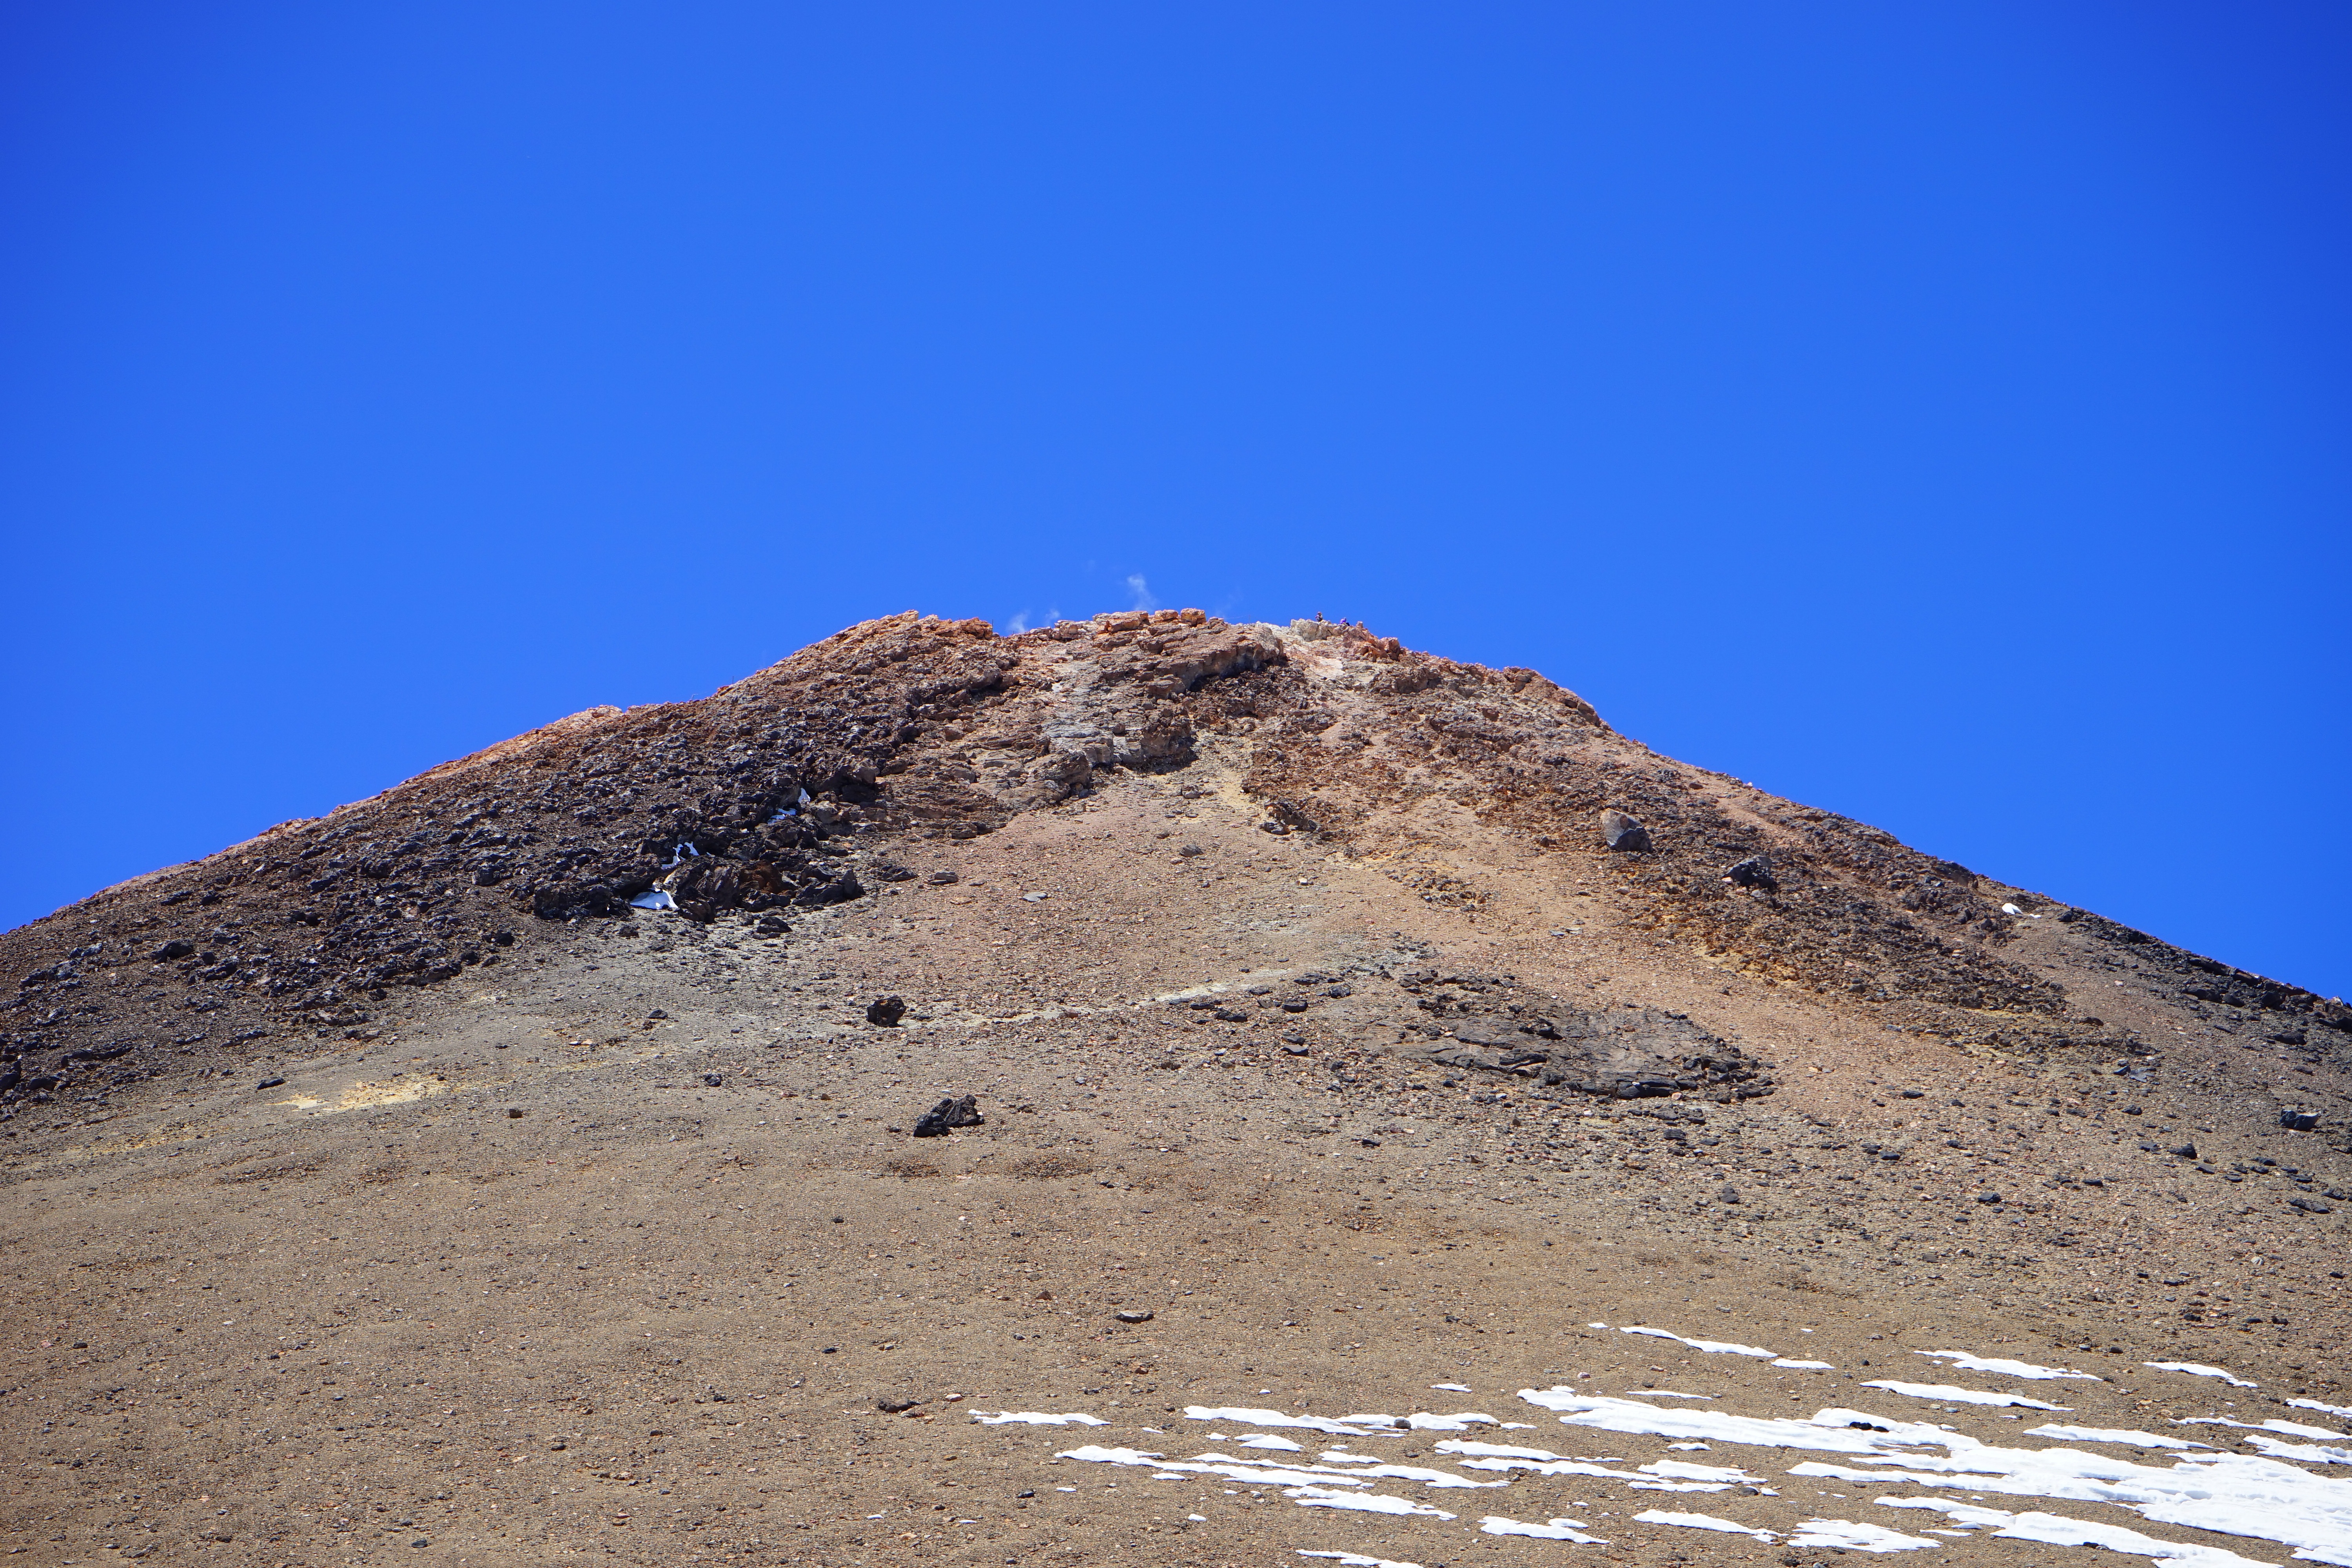
landscape, sea, path, mountain, trail, steam, hill, mountain range, smoke, smoking, volcano, soil, ridge, summit, geology, plateau, tenerife, rise, away, ecosystem, canary islands, teide, landform, teide national park, pico del teide, 3718, teyde, 3718 m, 3718 meter, geographical feature, mountainous landforms, volcano summit, bimssteinfeld